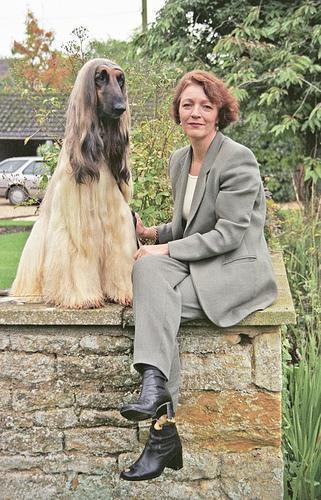
Afghan_hound